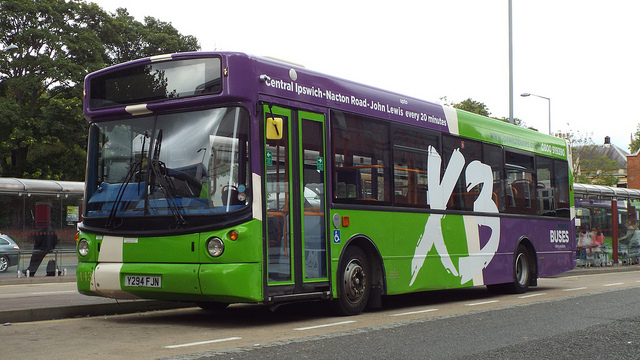
A purple and green bus driving down the street.

A purple and green bus idling by the curb.

A green and purple bus stopped at a bus terminal on the street.

There is a purple and green city bus

The purple and green bus has X3 written on it.